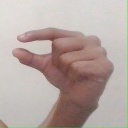
अक्षर: ग